Fargo-Moorhead Area Diversion Project

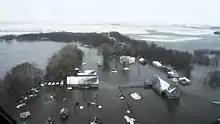
Flooding in Fargo in 2009.

The Red River has flooded the Fargo-Moorhead area numerous times, with the most recent significant flood events taking place in 1997, 2009 and 2011 (1997 Red River flood, 2009 Red River flood, 2011 Red River flood).